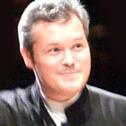
Age: 36